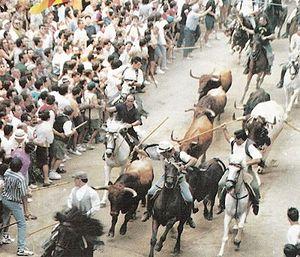
Encierro est un terme espagnol signifiant littéralement « enfermement » et désignant soit l'enfermement des taureaux aux corrales, soit un lot de taureaux destiné à la corrida, soit le trajet des taureaux des corrales aux arènes.